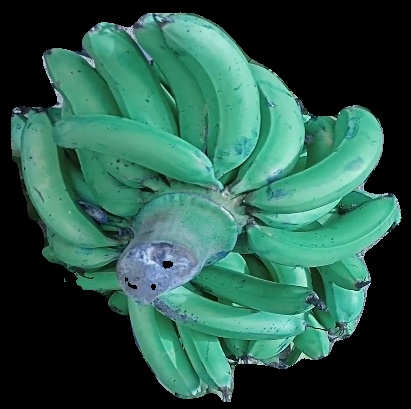
Variety: pachbale
Grade: grade3